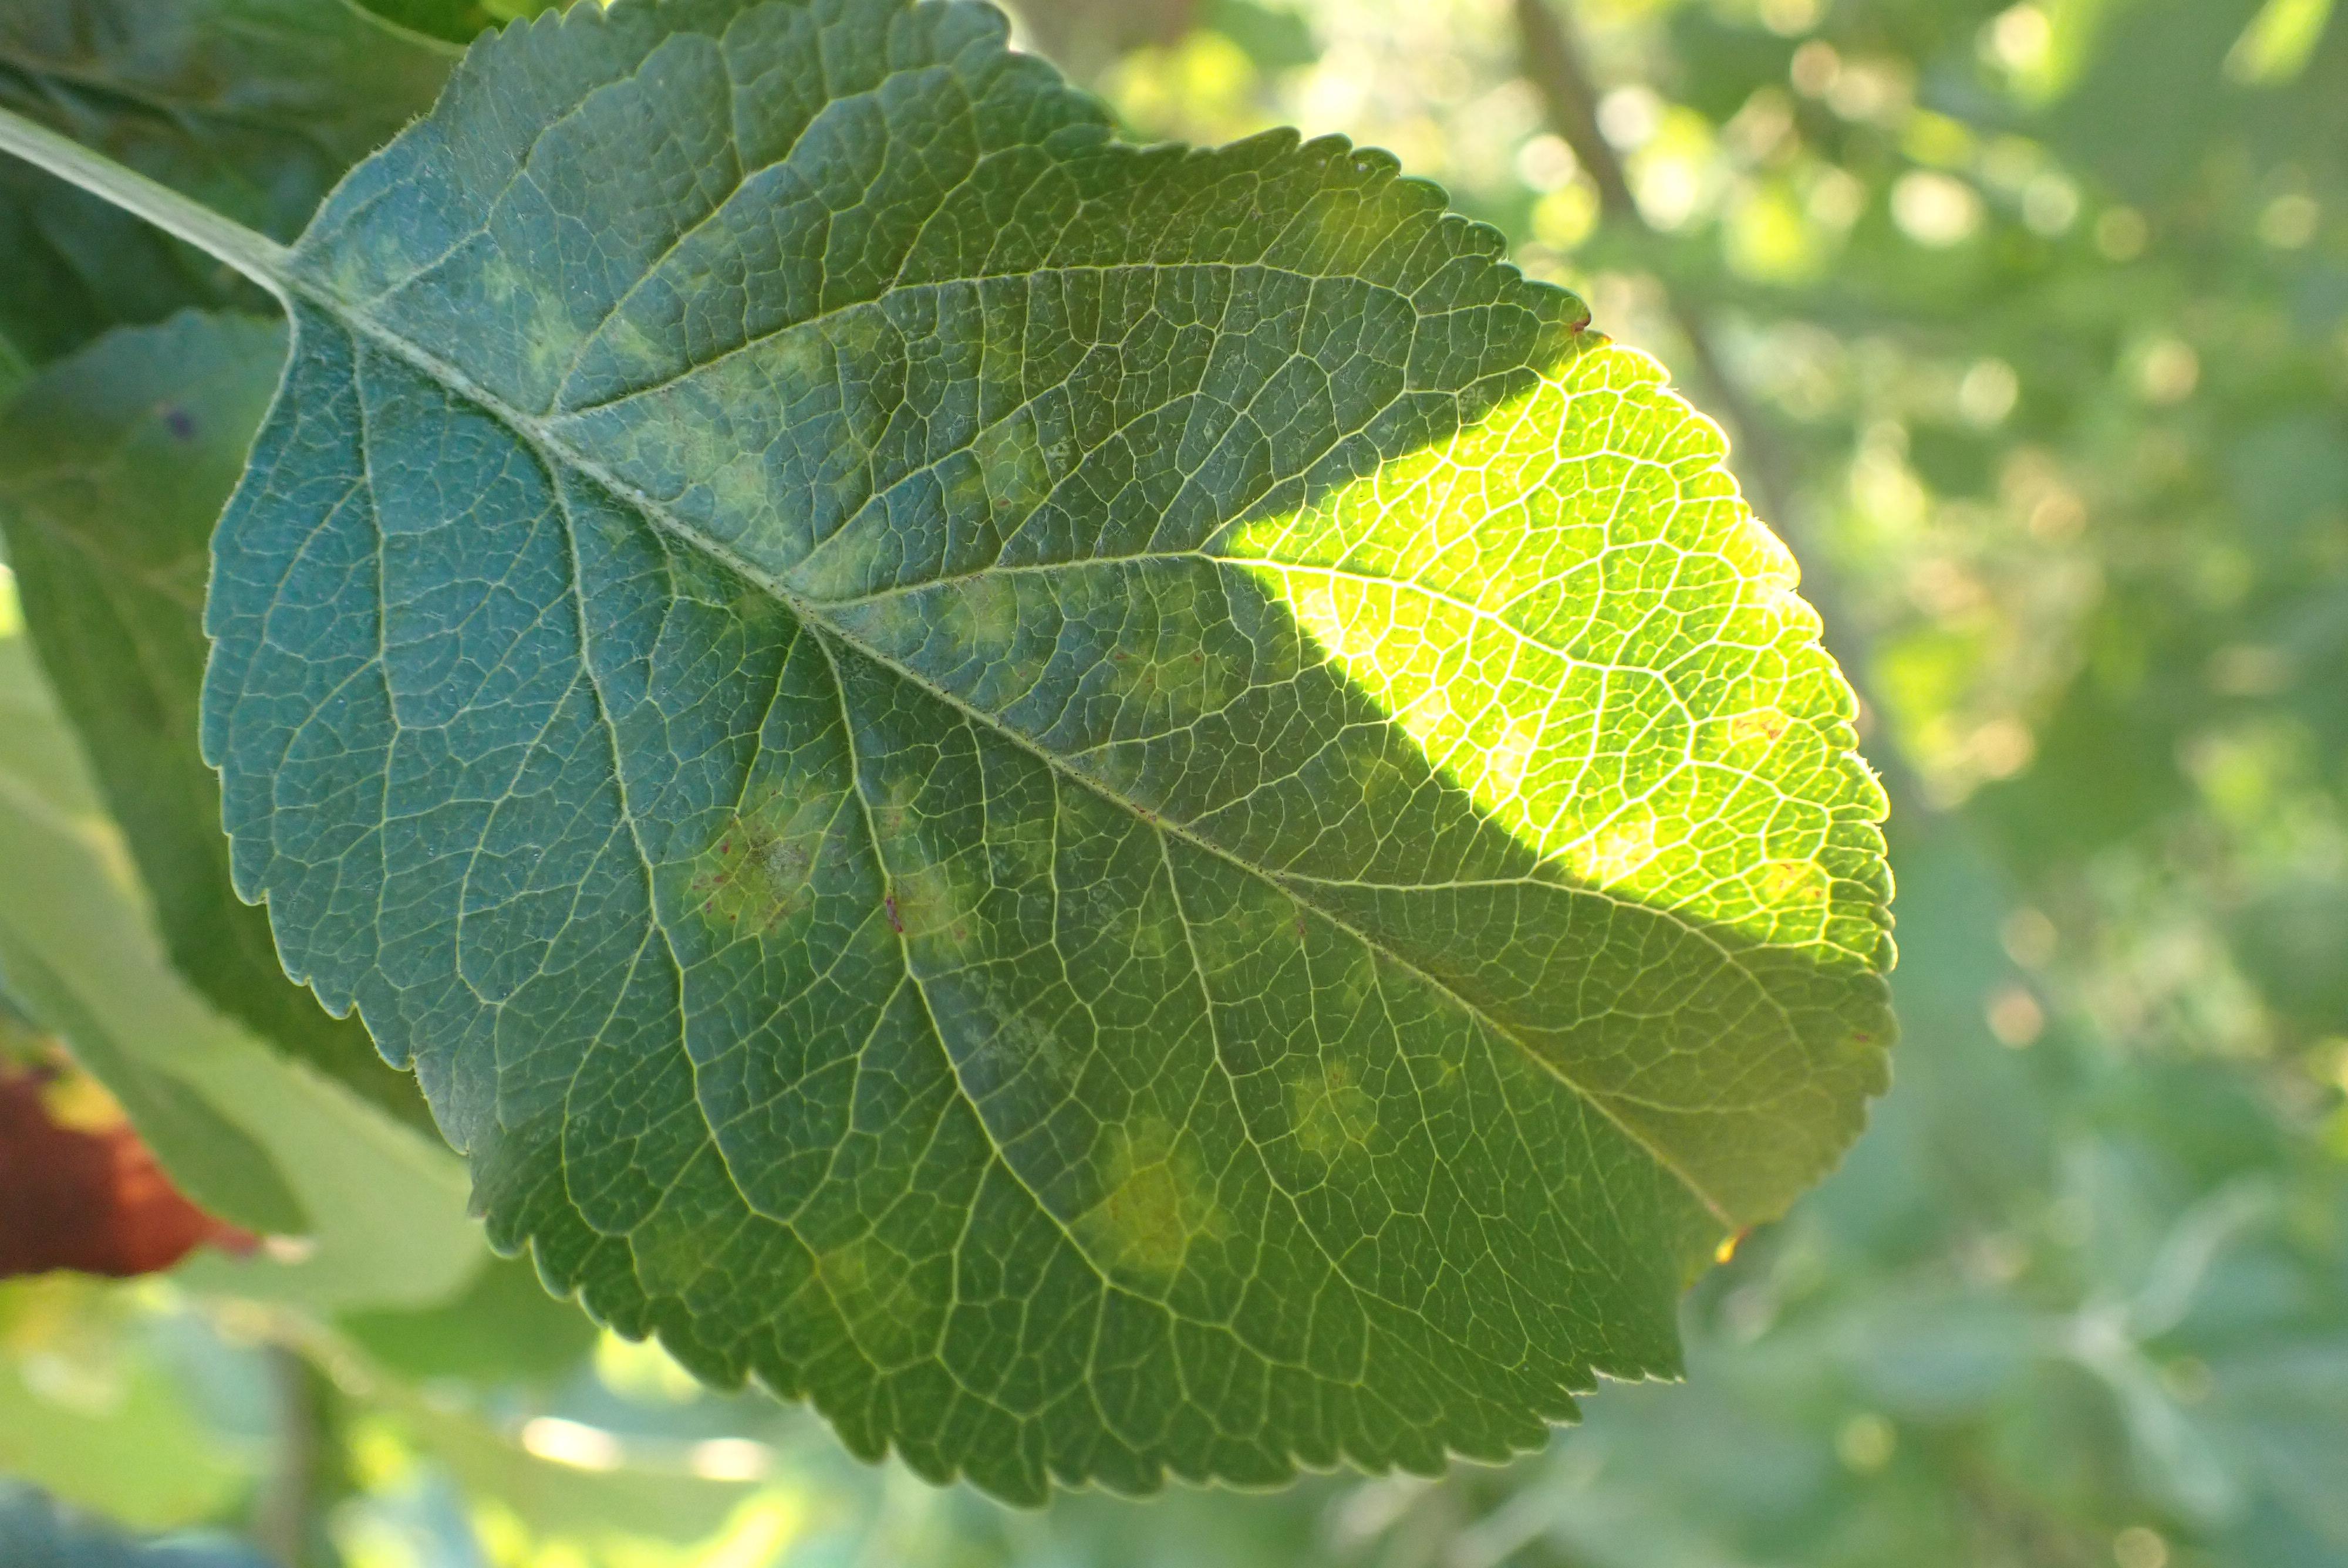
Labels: scab